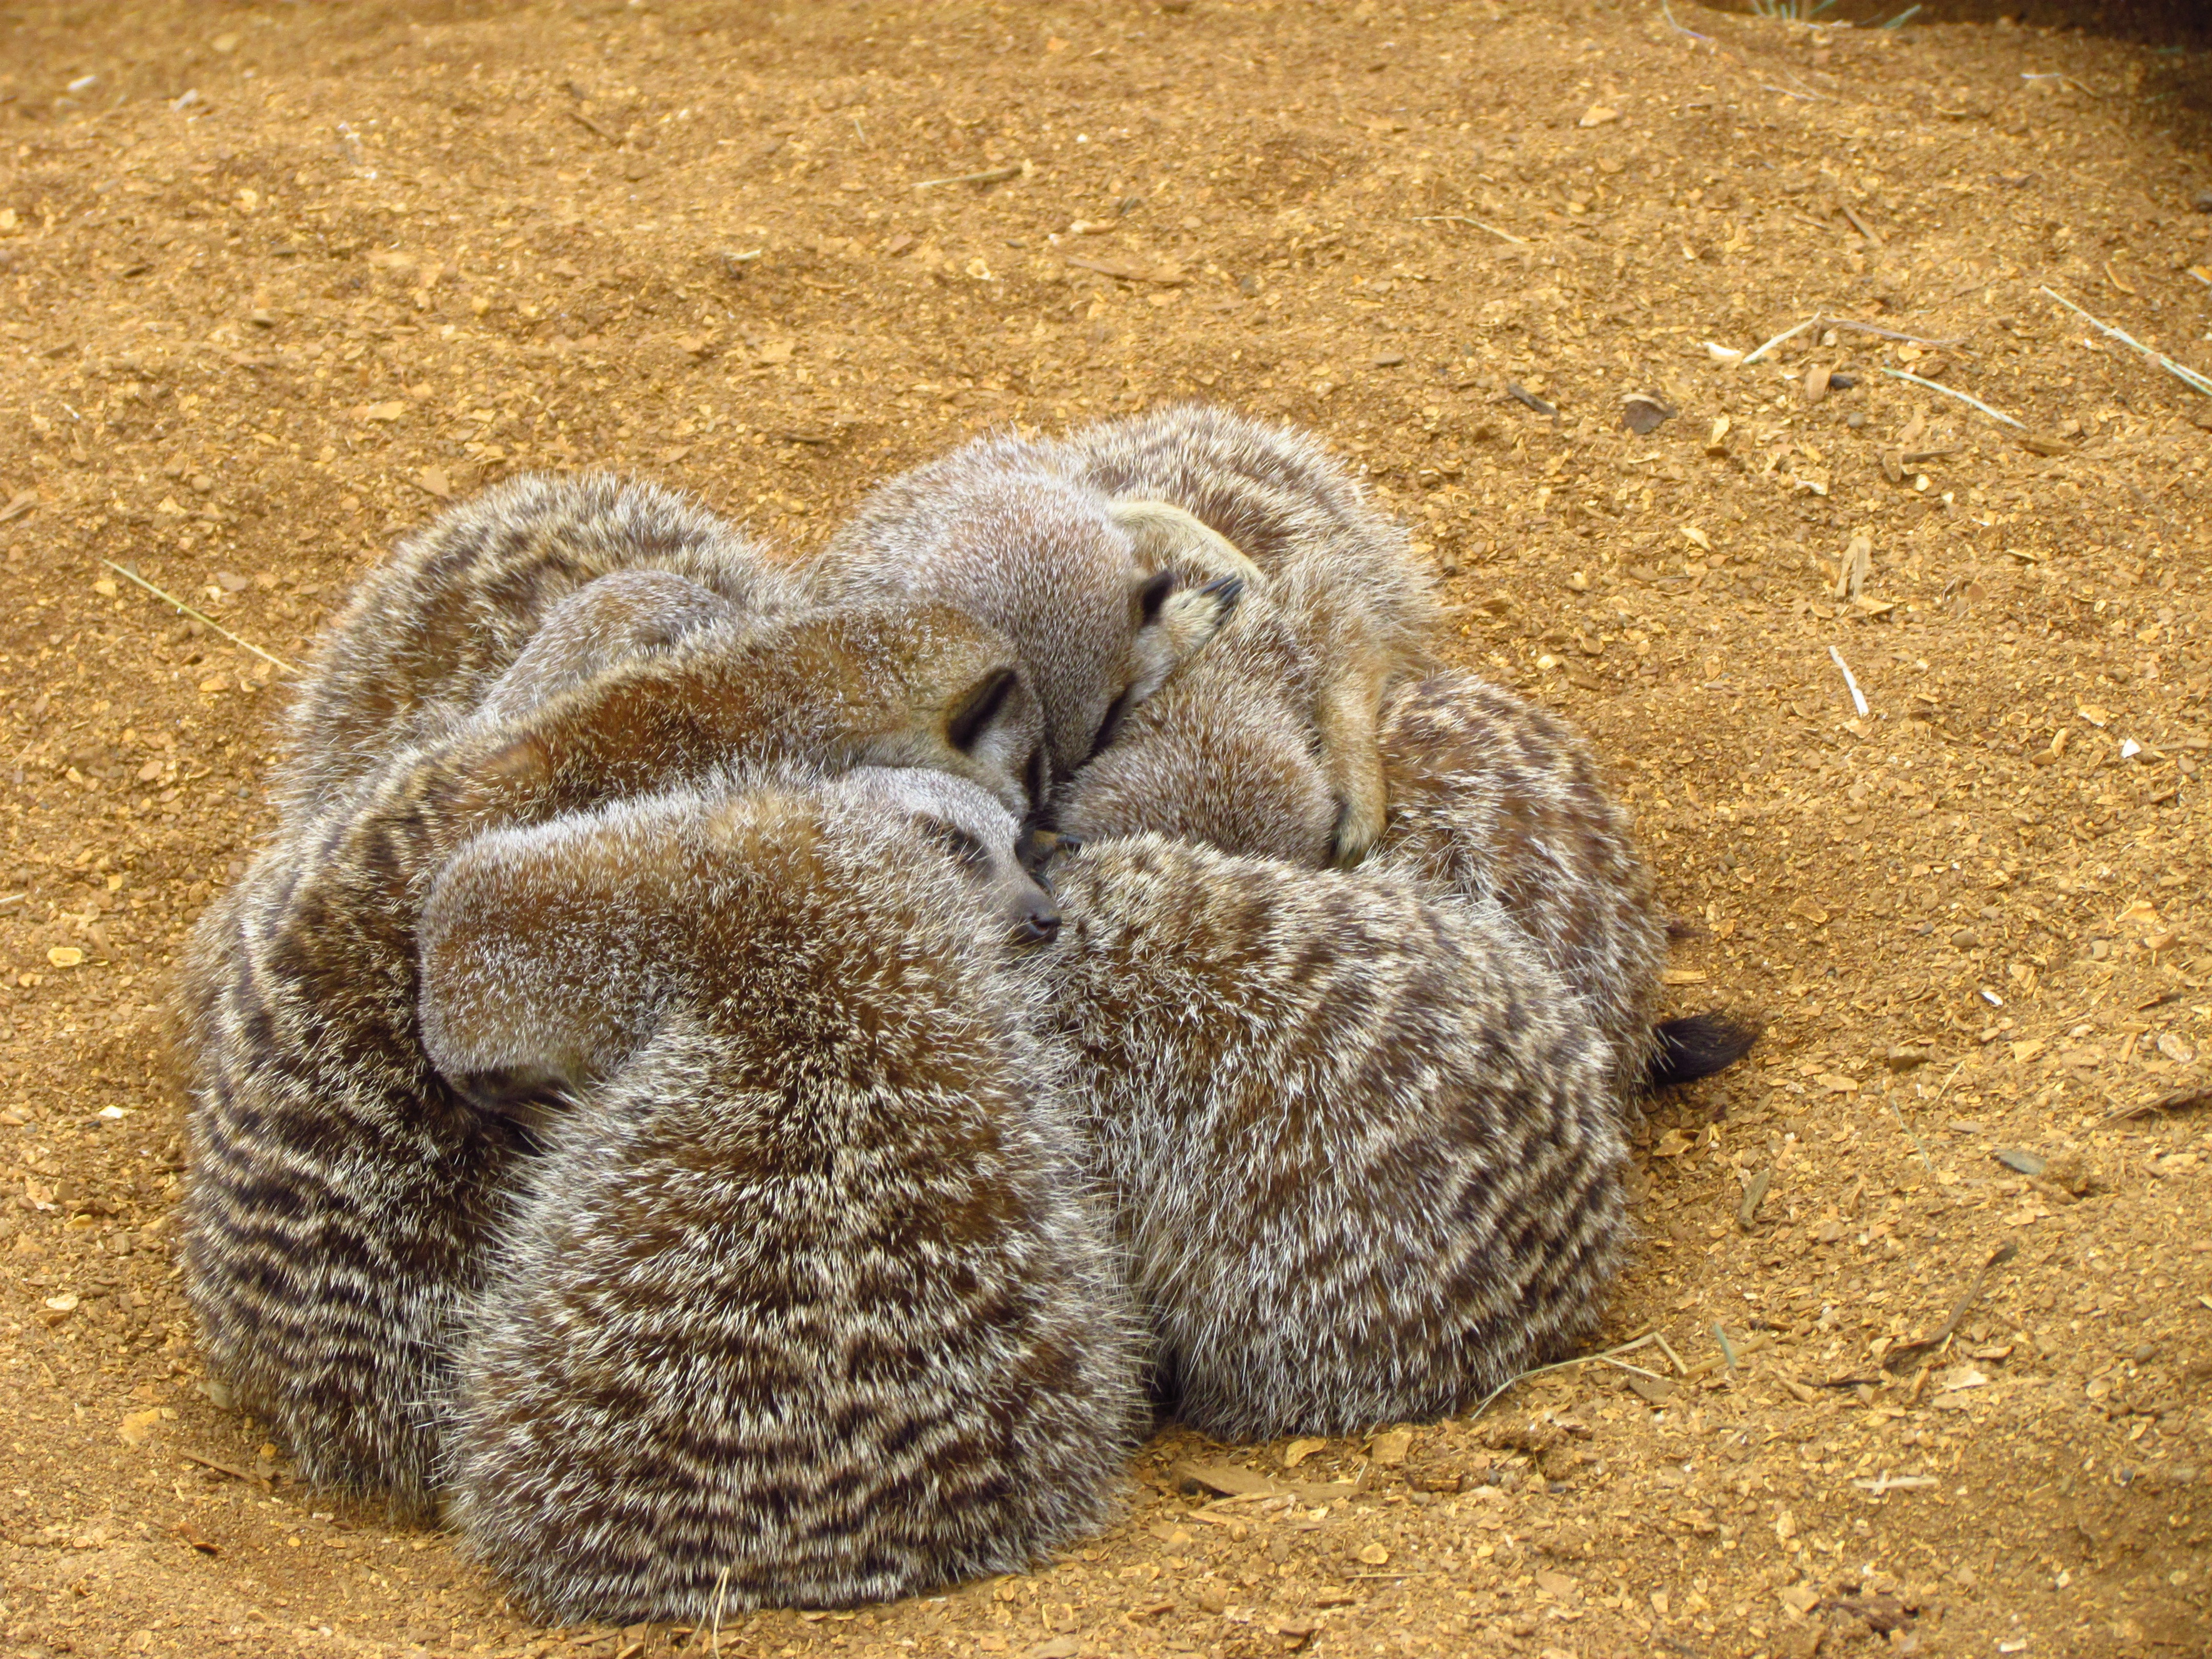
sand, wildlife, zoo, mammal, fauna, cheetah, cuddle, furry, vertebrate, meerkat, cuddling